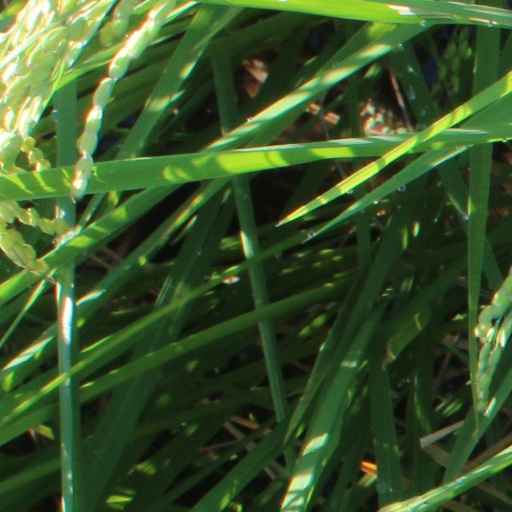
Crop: rice